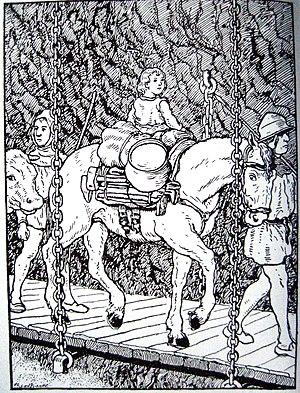
Les gorges des Schöllenen se situent en Suisse dans le canton d’Uri, entre les communes d’Andermatt au sud et Göschenen au nord. La Reuss coule dans les gorges. La rivière est enjambée par le célèbre pont du Diable.